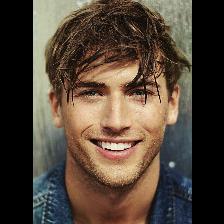
Label: Human